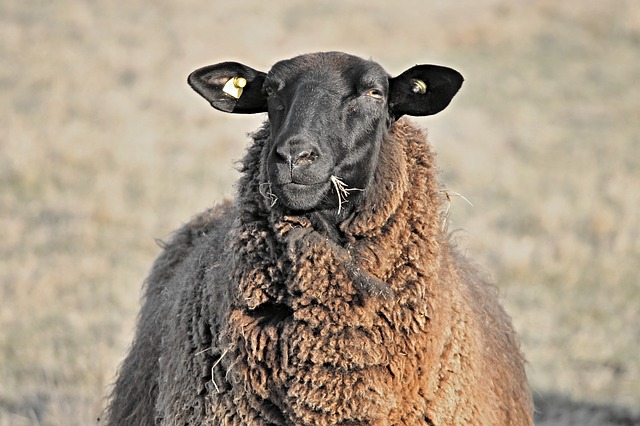
Label: sheep